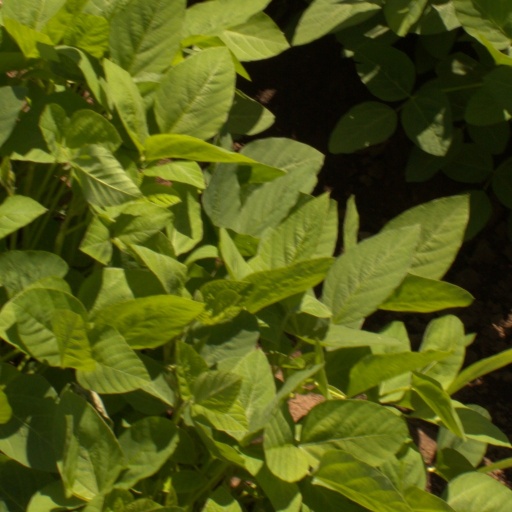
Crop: soybean